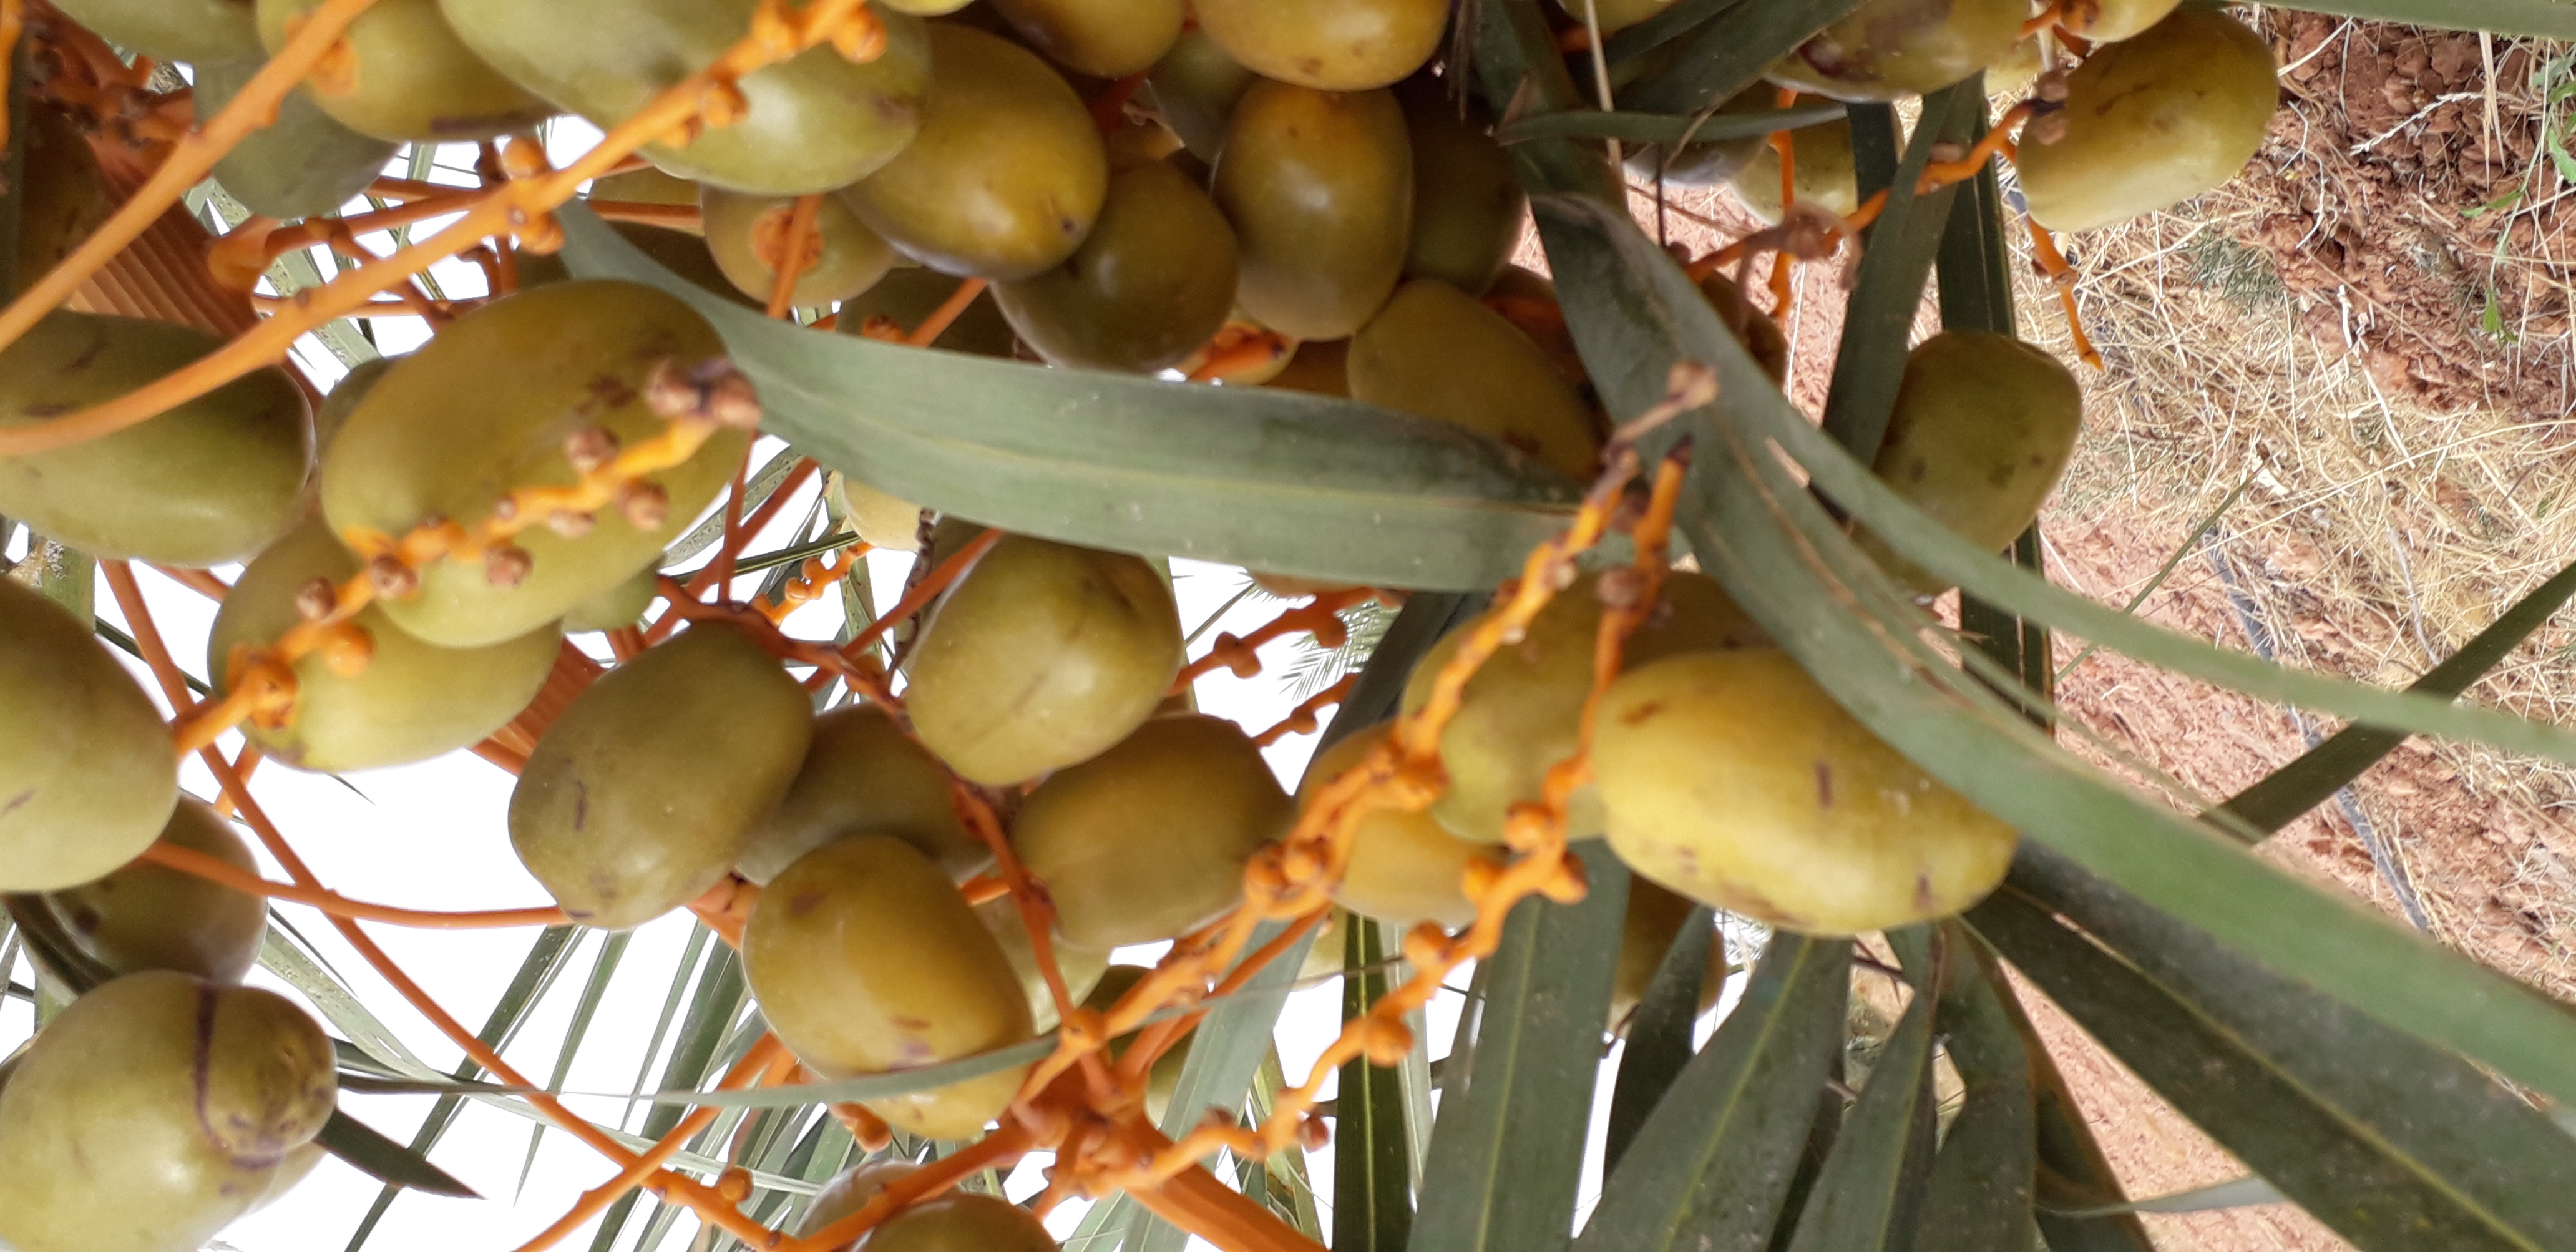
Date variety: Boufagous